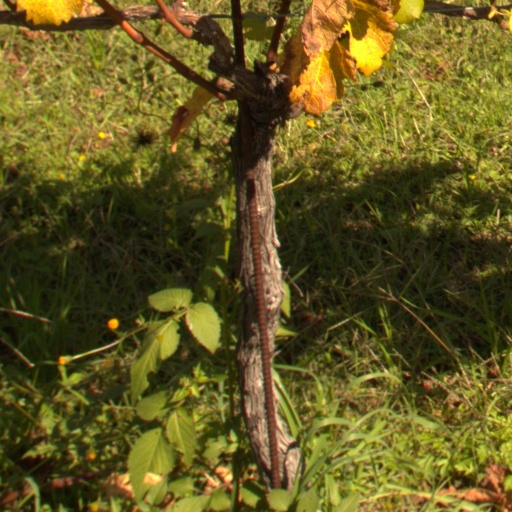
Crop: grape